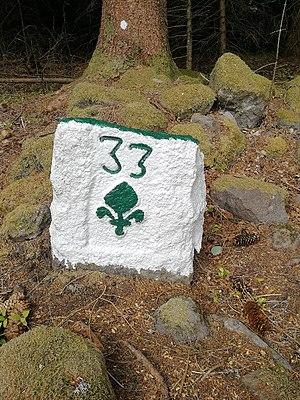
Cliché pris entre les communes de Murat et Albepierre (Cantal)
La forêt domaniale de Murat est une forêt française située sur les contreforts du volcan du Cantal en Auvergne. Avec ses 1 054 hectares de superficie, elle est la plus importante forêt domaniale du Cantal.